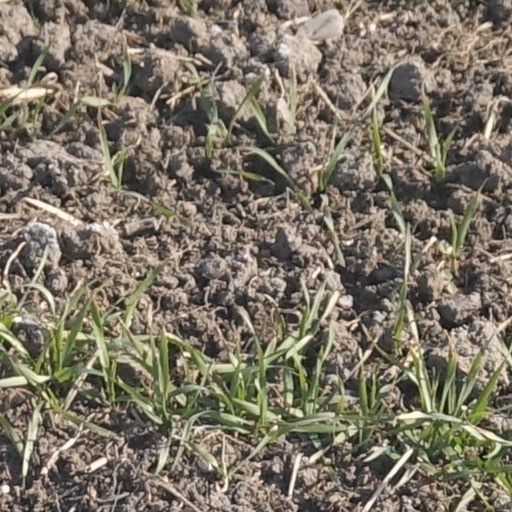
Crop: wheat